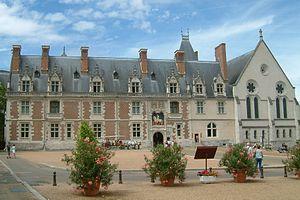
Château de Blois, Blois, FRANCE